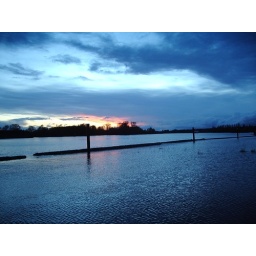
High Tide on the beach at the dog park shown in other pictures..